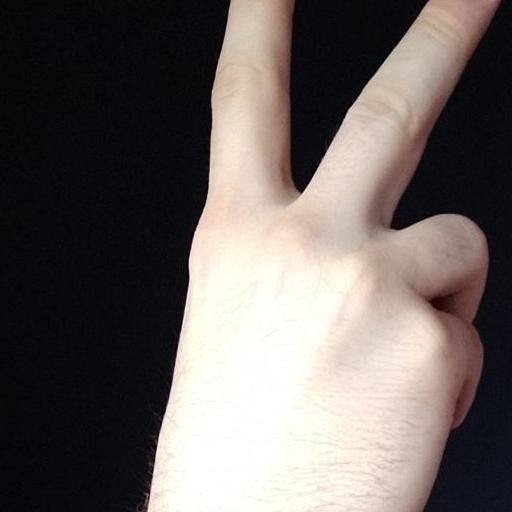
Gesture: peace_inverted